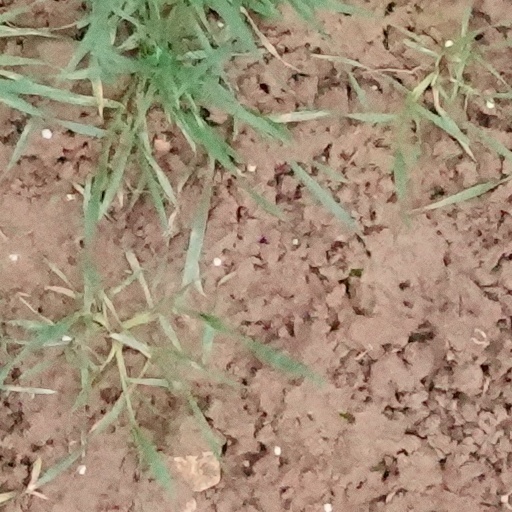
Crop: wheat